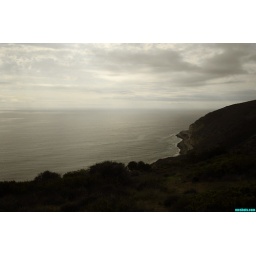
high above pacific coast highway